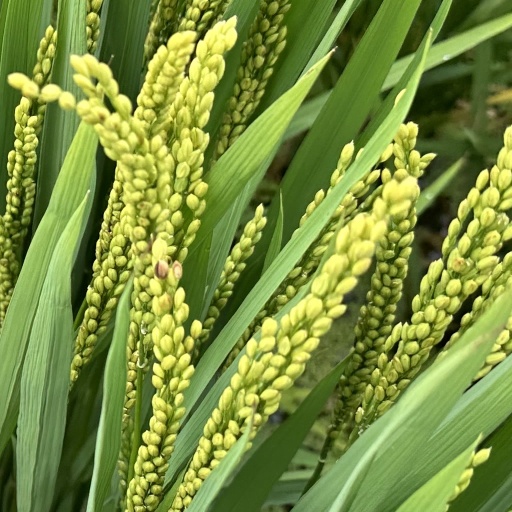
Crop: rice